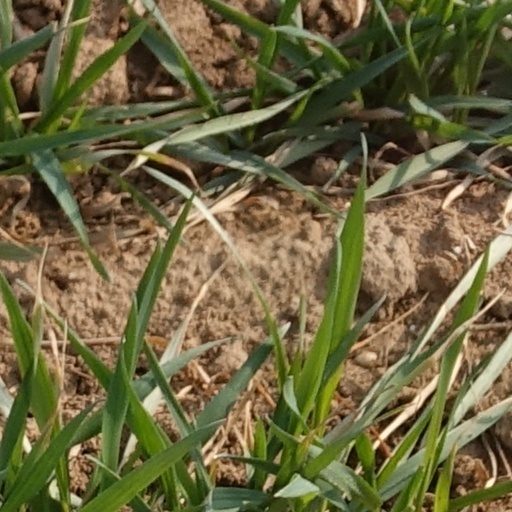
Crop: wheat